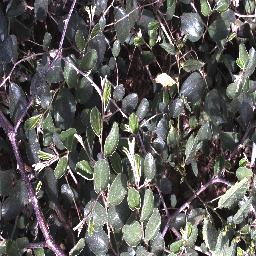
Label: chinee_apple